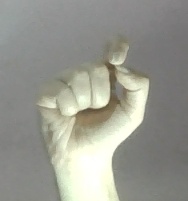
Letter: fa